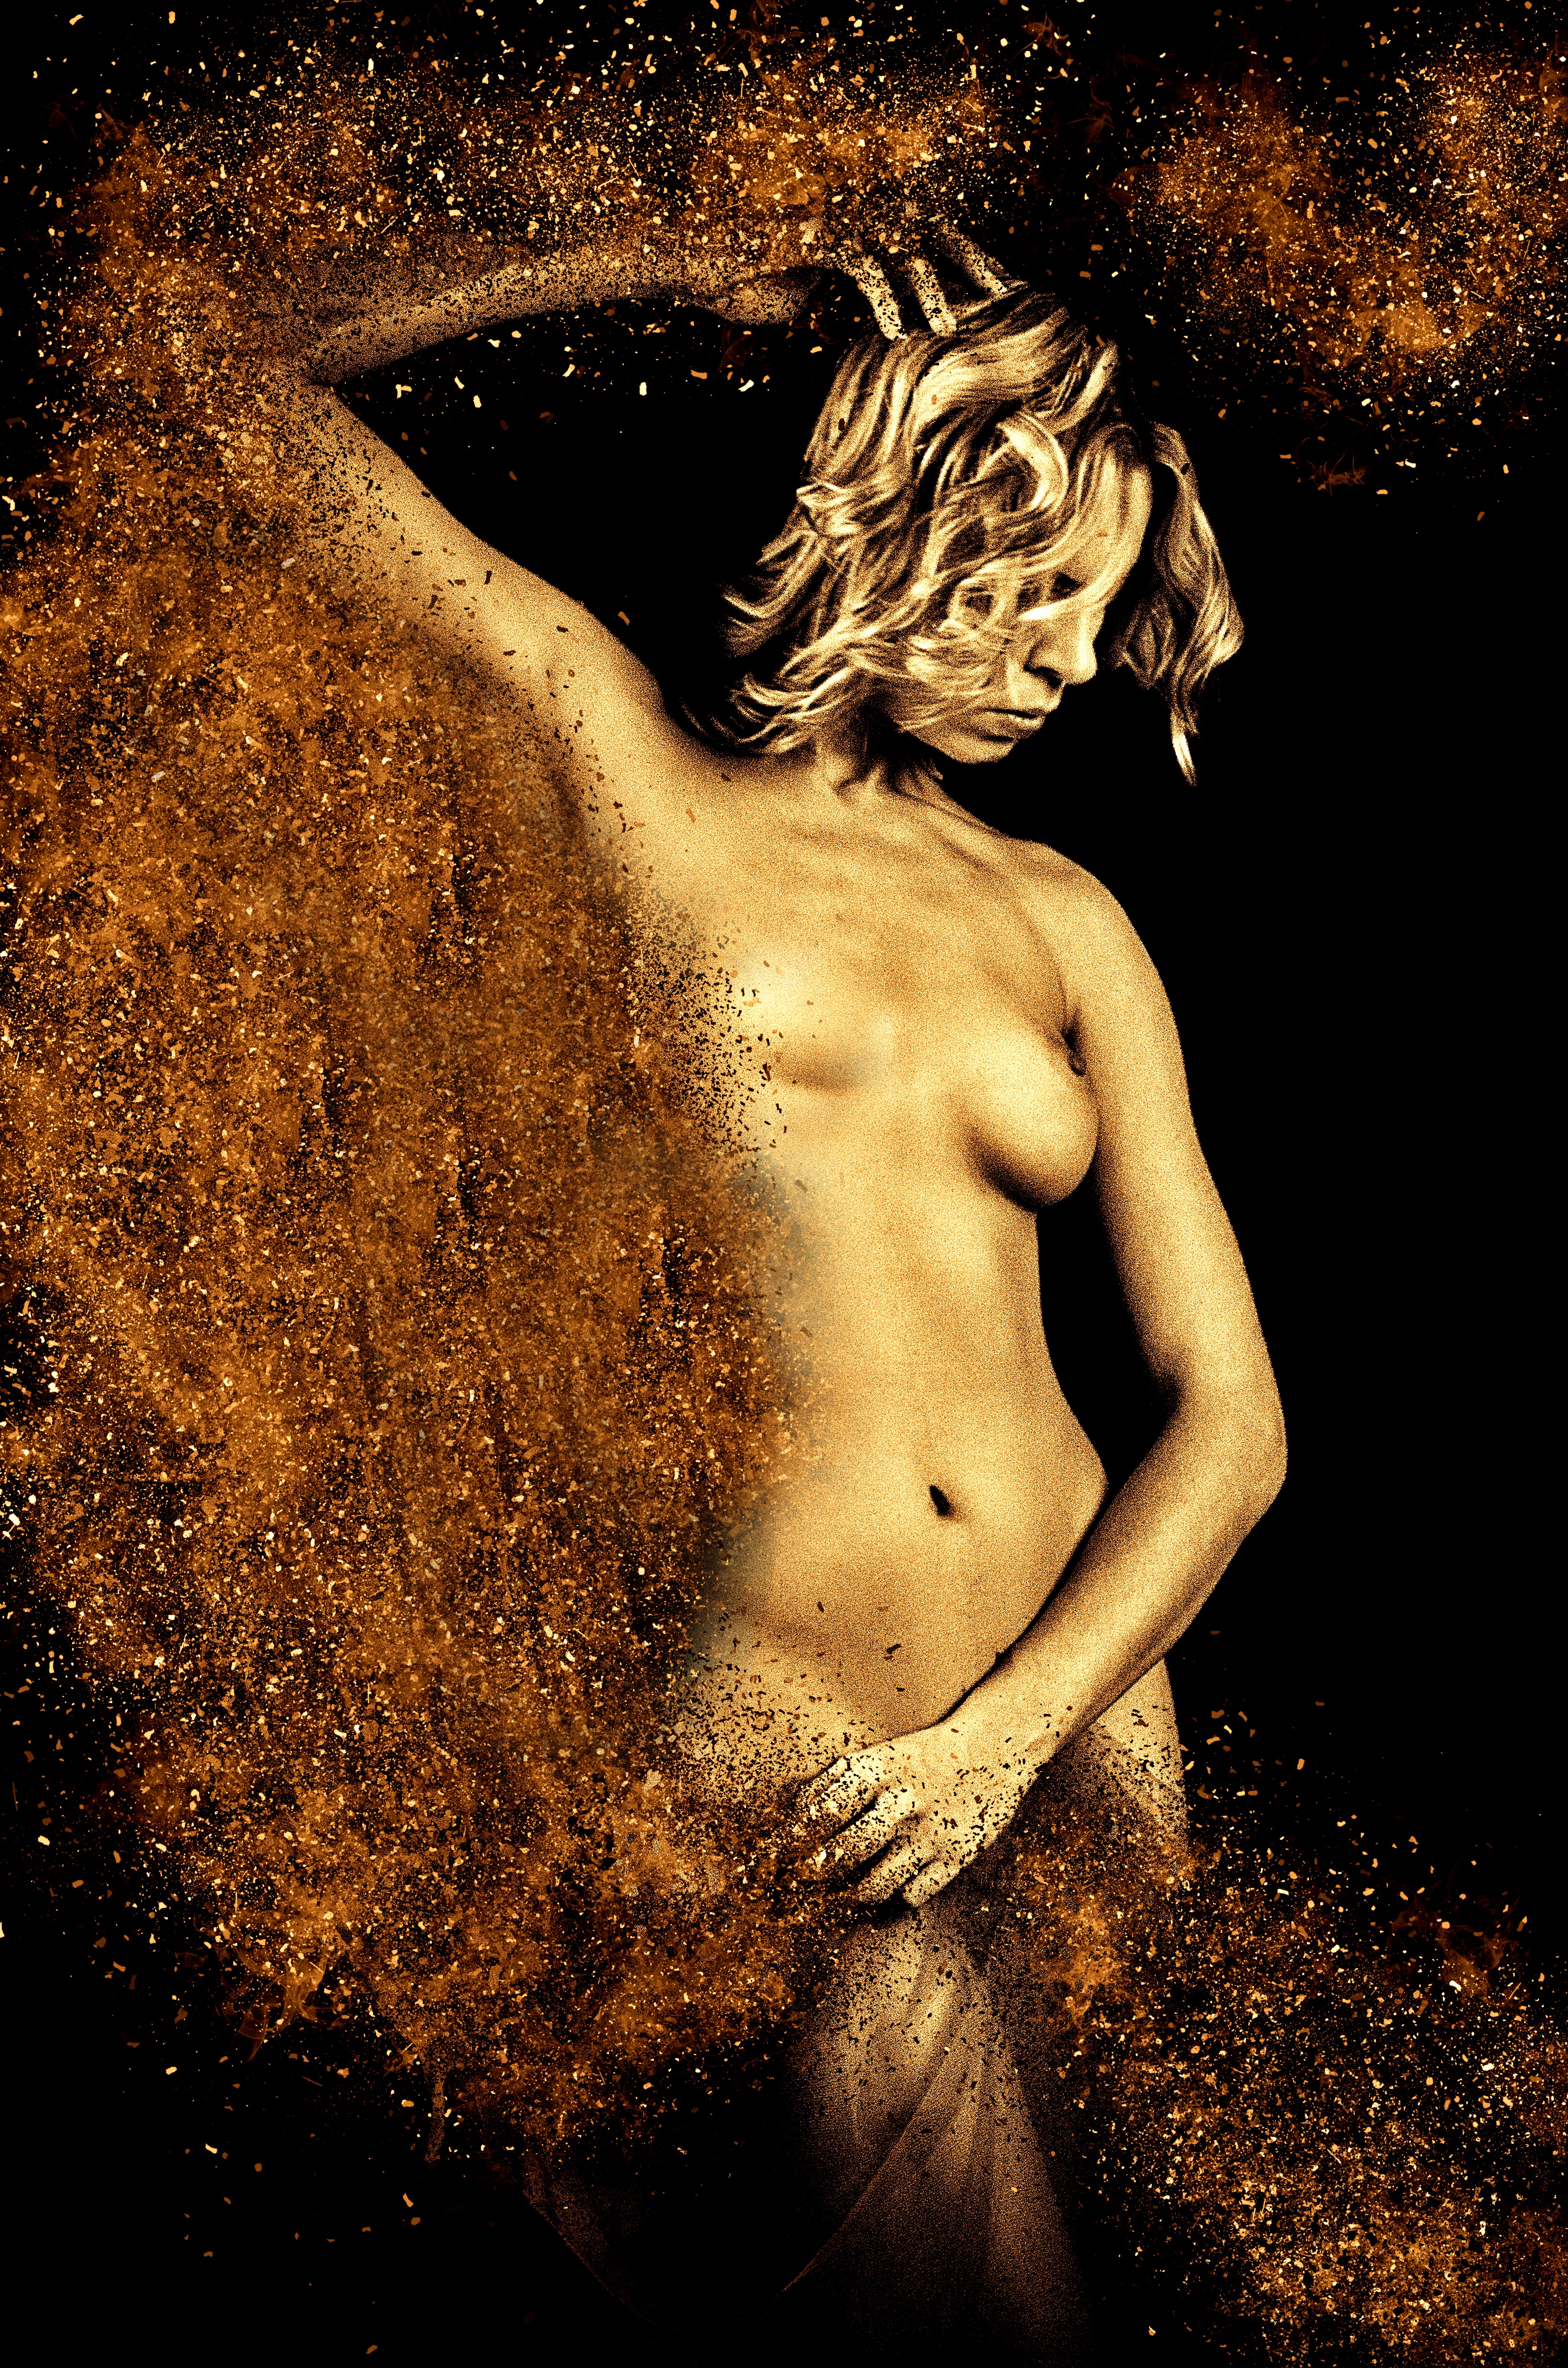
woman, female, darkness, temptation, artwork, sculpture, beauty, sexy, naked, body, femininity, breast, mythology, act, erotic, sensual, breasts, bosom, fictional character, nudes